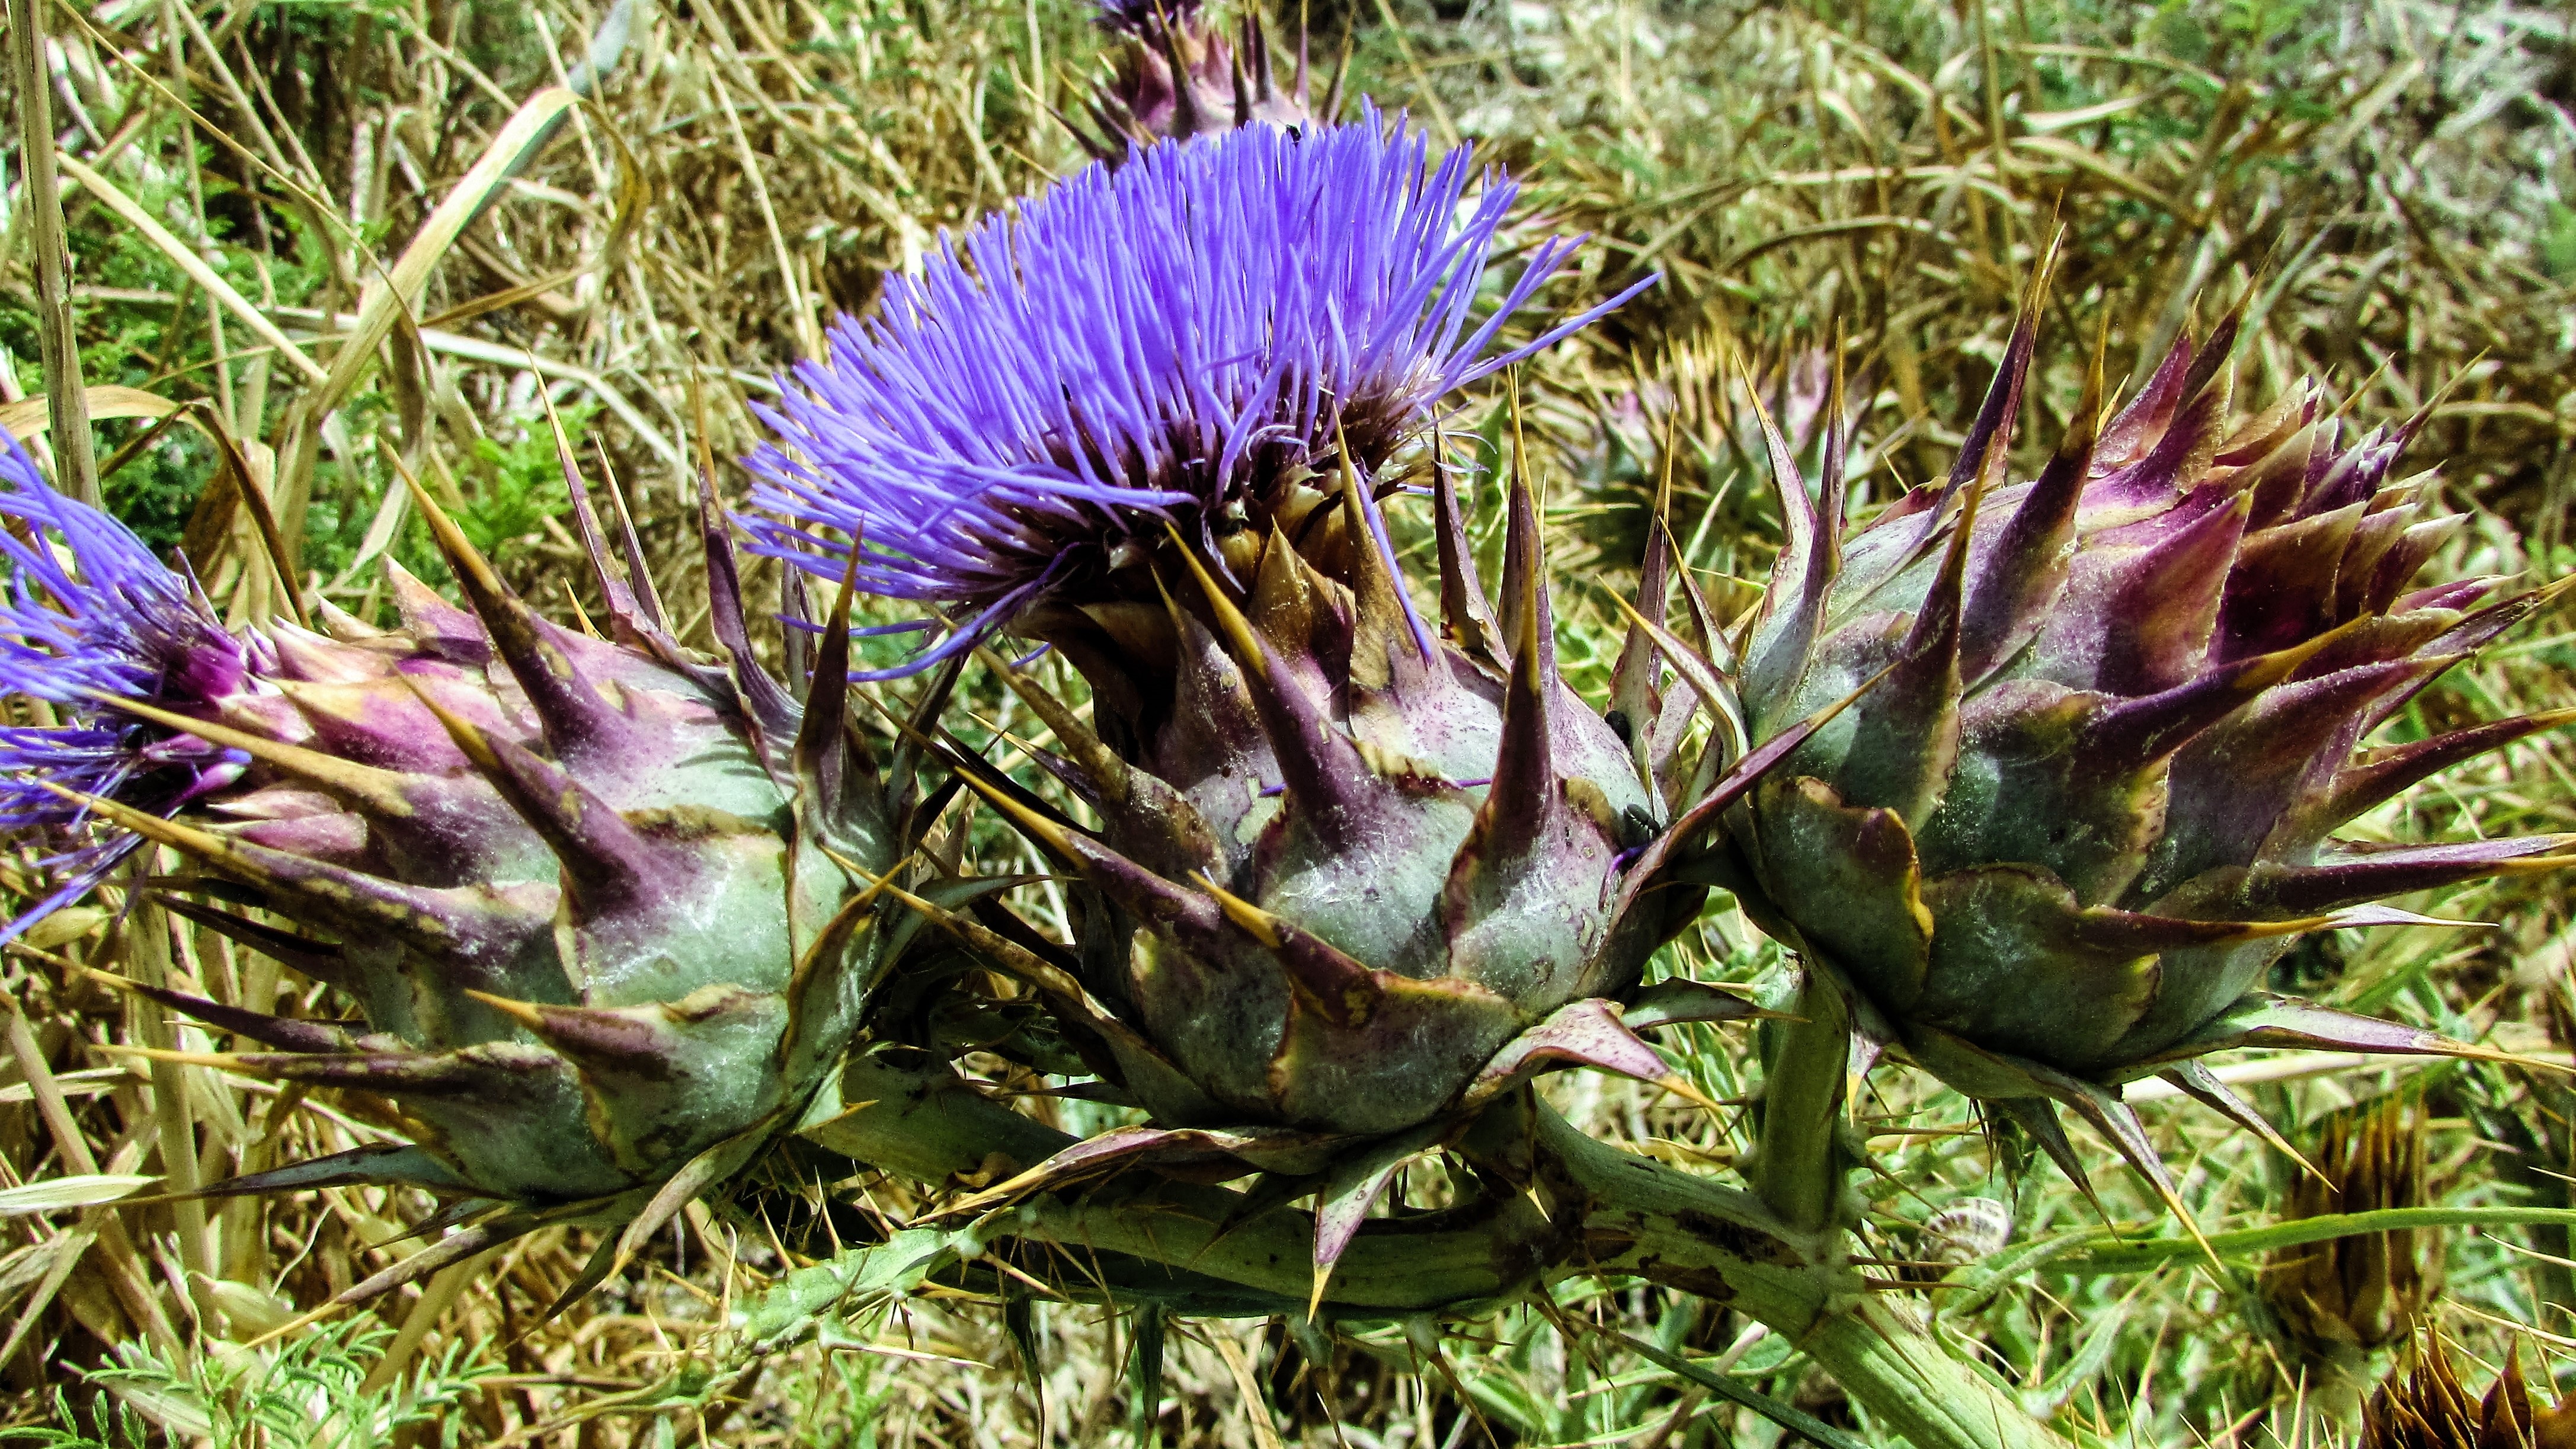
nature, grass, sharp, plant, flower, purple, thorn, wild, food, produce, vegetable, botany, flora, fauna, wildflower, thistle, flowering plant, daisy family, silybum, cardoon, land plant, artichoke thistle